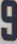
Number: 9